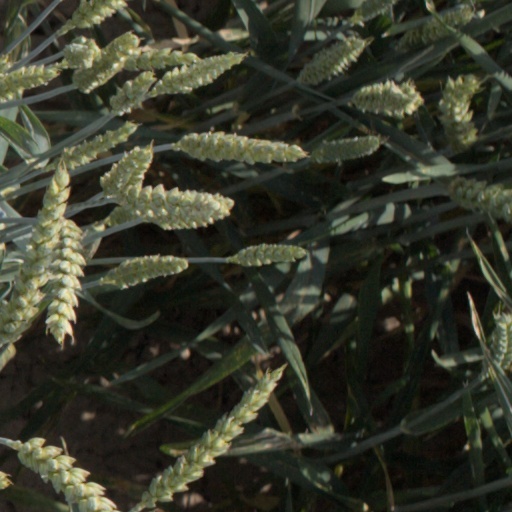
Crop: wheat